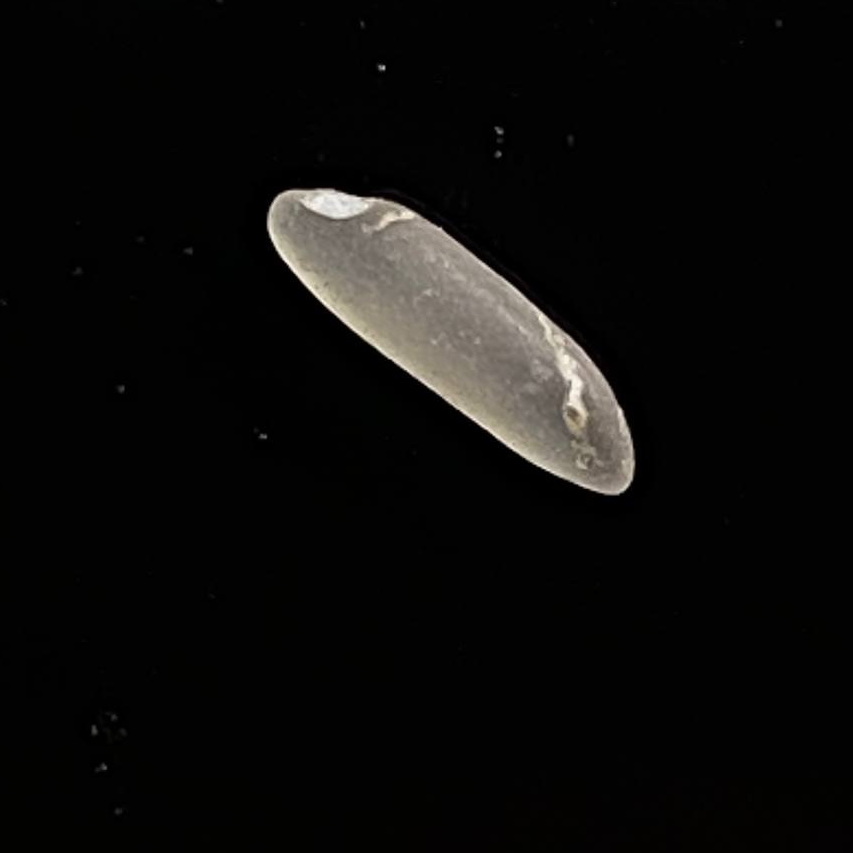
Rice variety: Katarivog